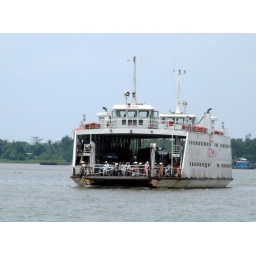
A lot of people cross the river everyday by ferry boat.